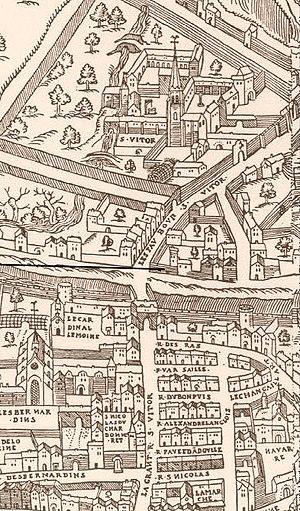
Liste de rues médiévales du quartier du Chardonnet à Paris.
La rue Saint-Victor est une voie du 5ᵉ arrondissement de Paris, située dans le quartier Saint-Victor.